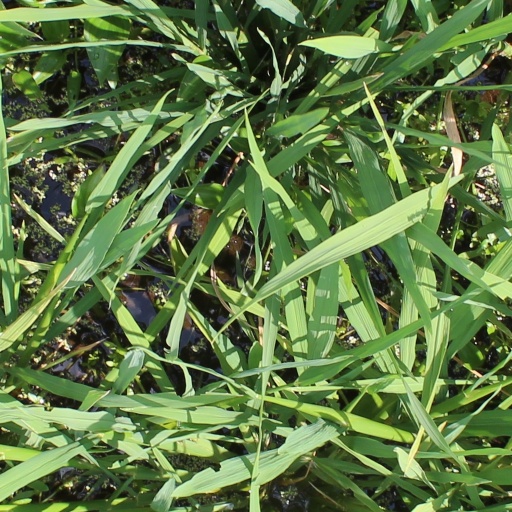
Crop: rice